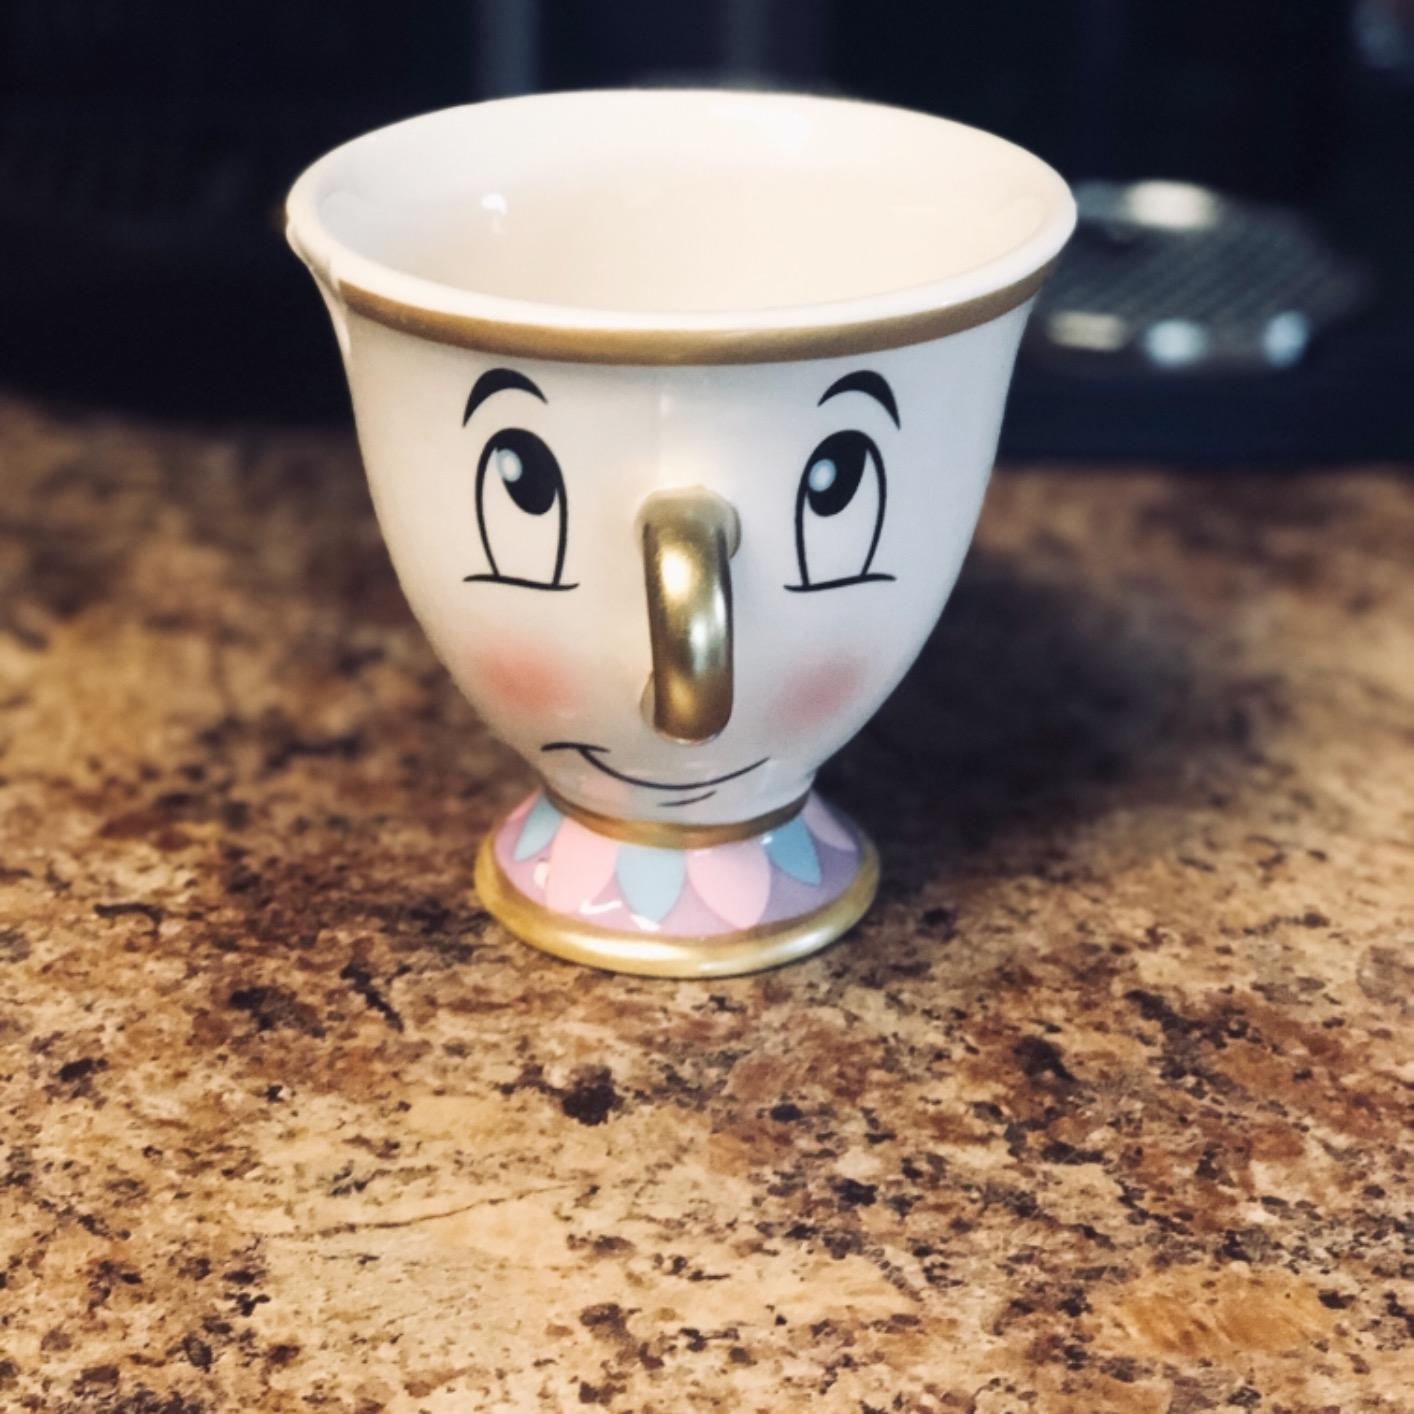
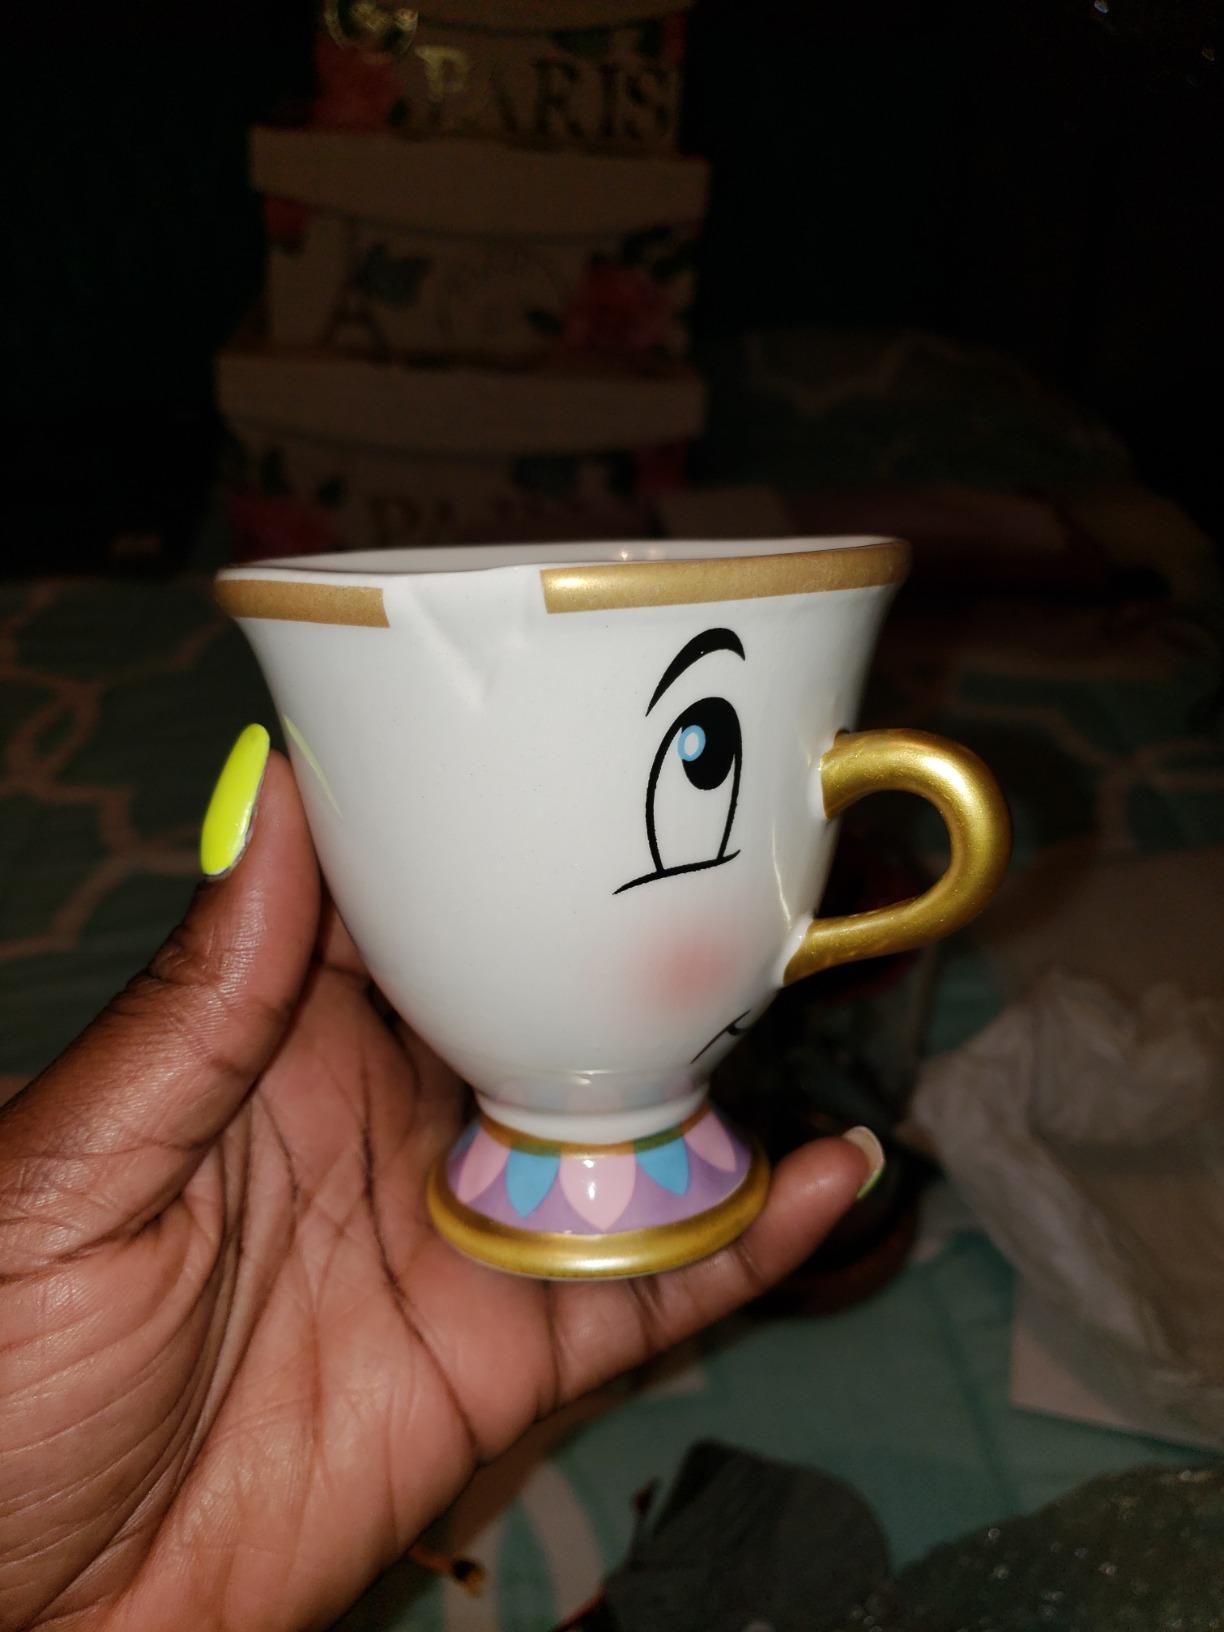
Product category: items_mug
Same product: yes